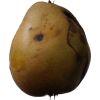
Label: Pear 3